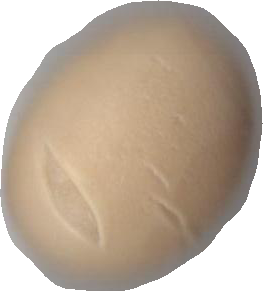
Variety: Grobogan